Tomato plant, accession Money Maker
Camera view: horizontal (90 deg, fisheye); turntable rotation: 120 degrees
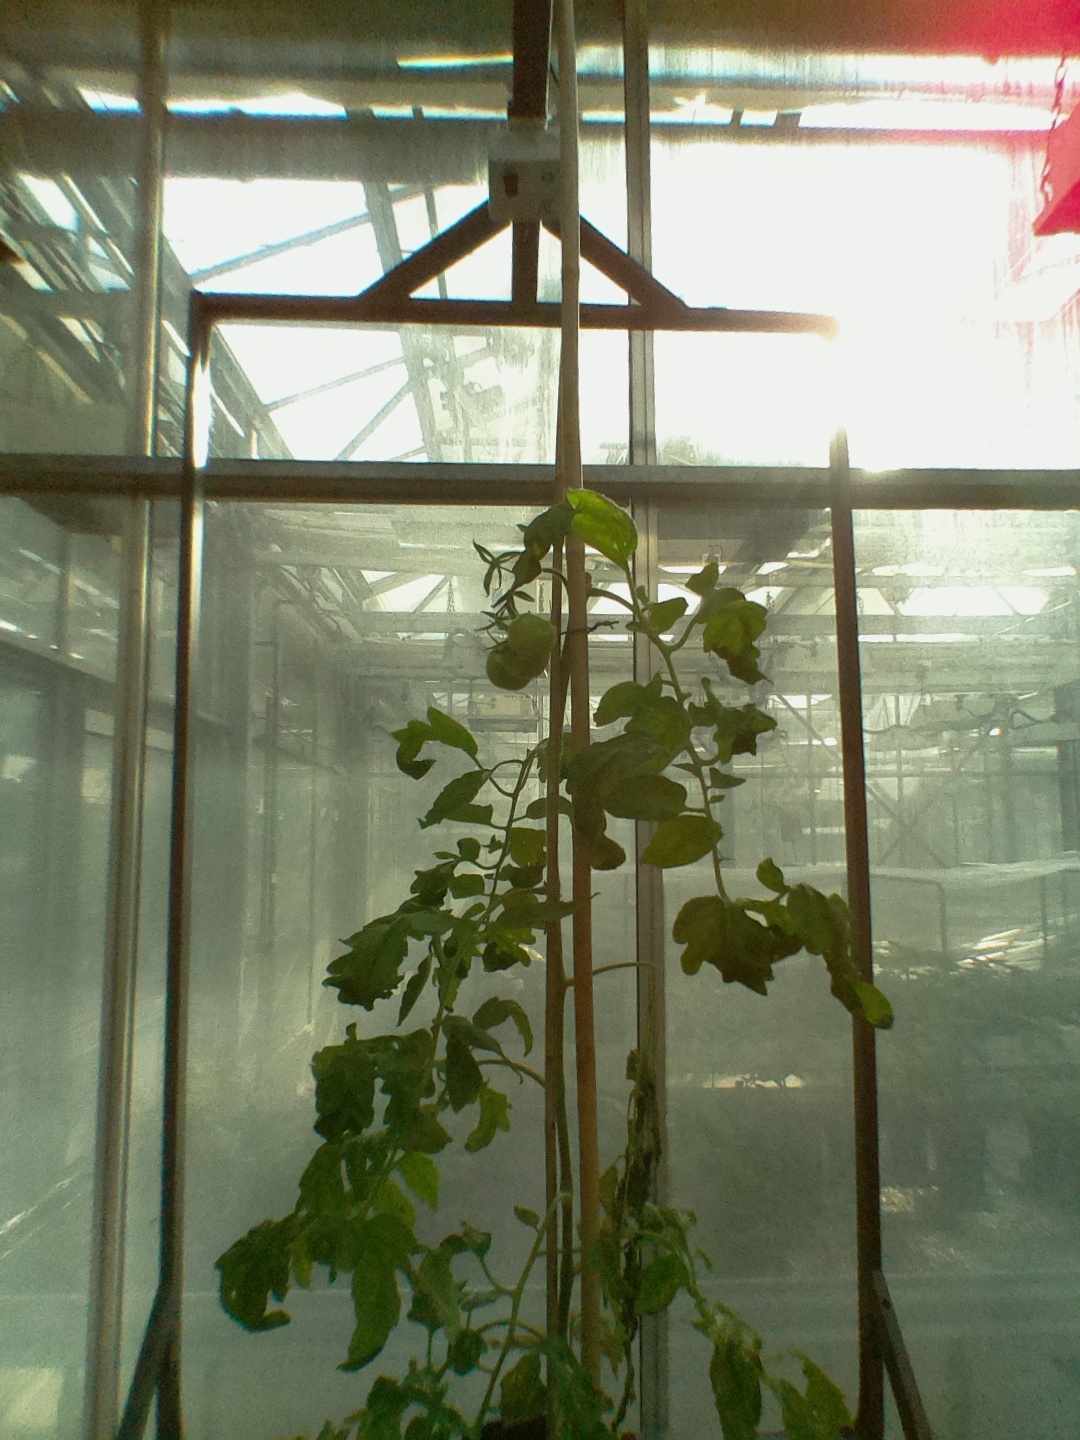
BBCH growth stage 73: 30%-40% of final fruit size